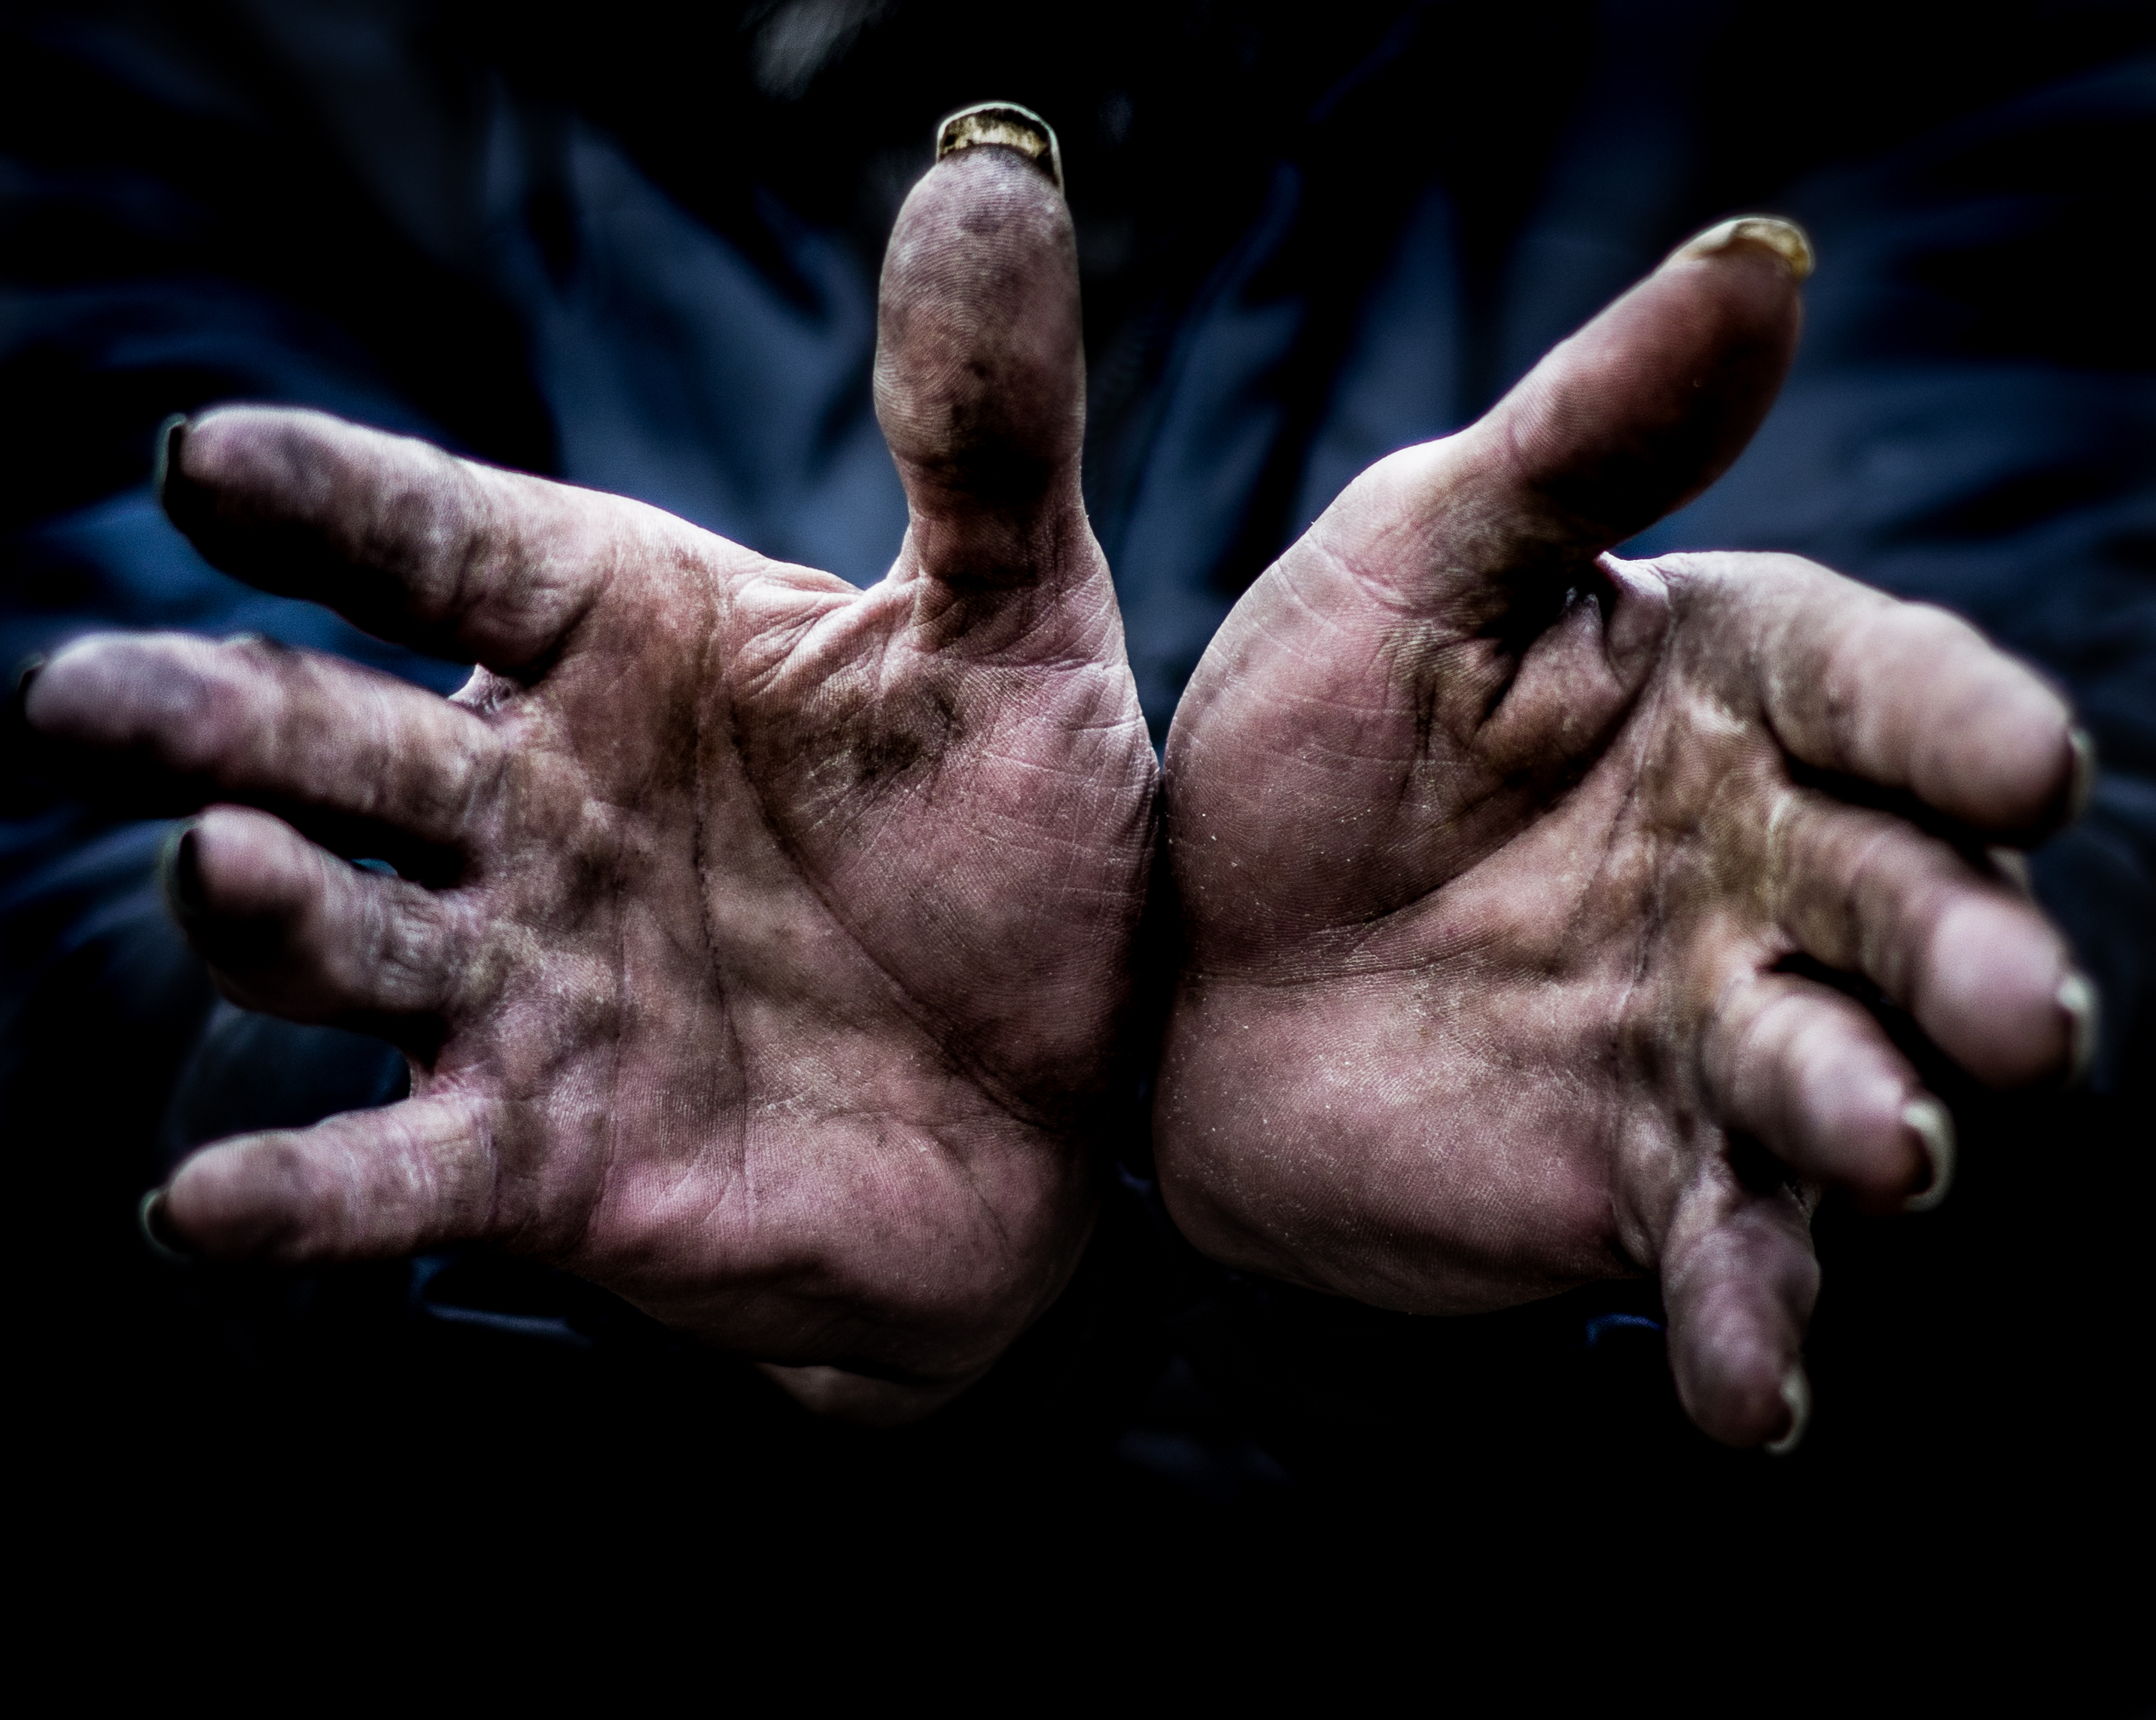
hand, people, street, photography, finger, canon, black, arm, muscle, human body, blackandwhite, art, surreal, faces, bodybuilding, portrt, personen, schrfentiefe, sense, wrestler